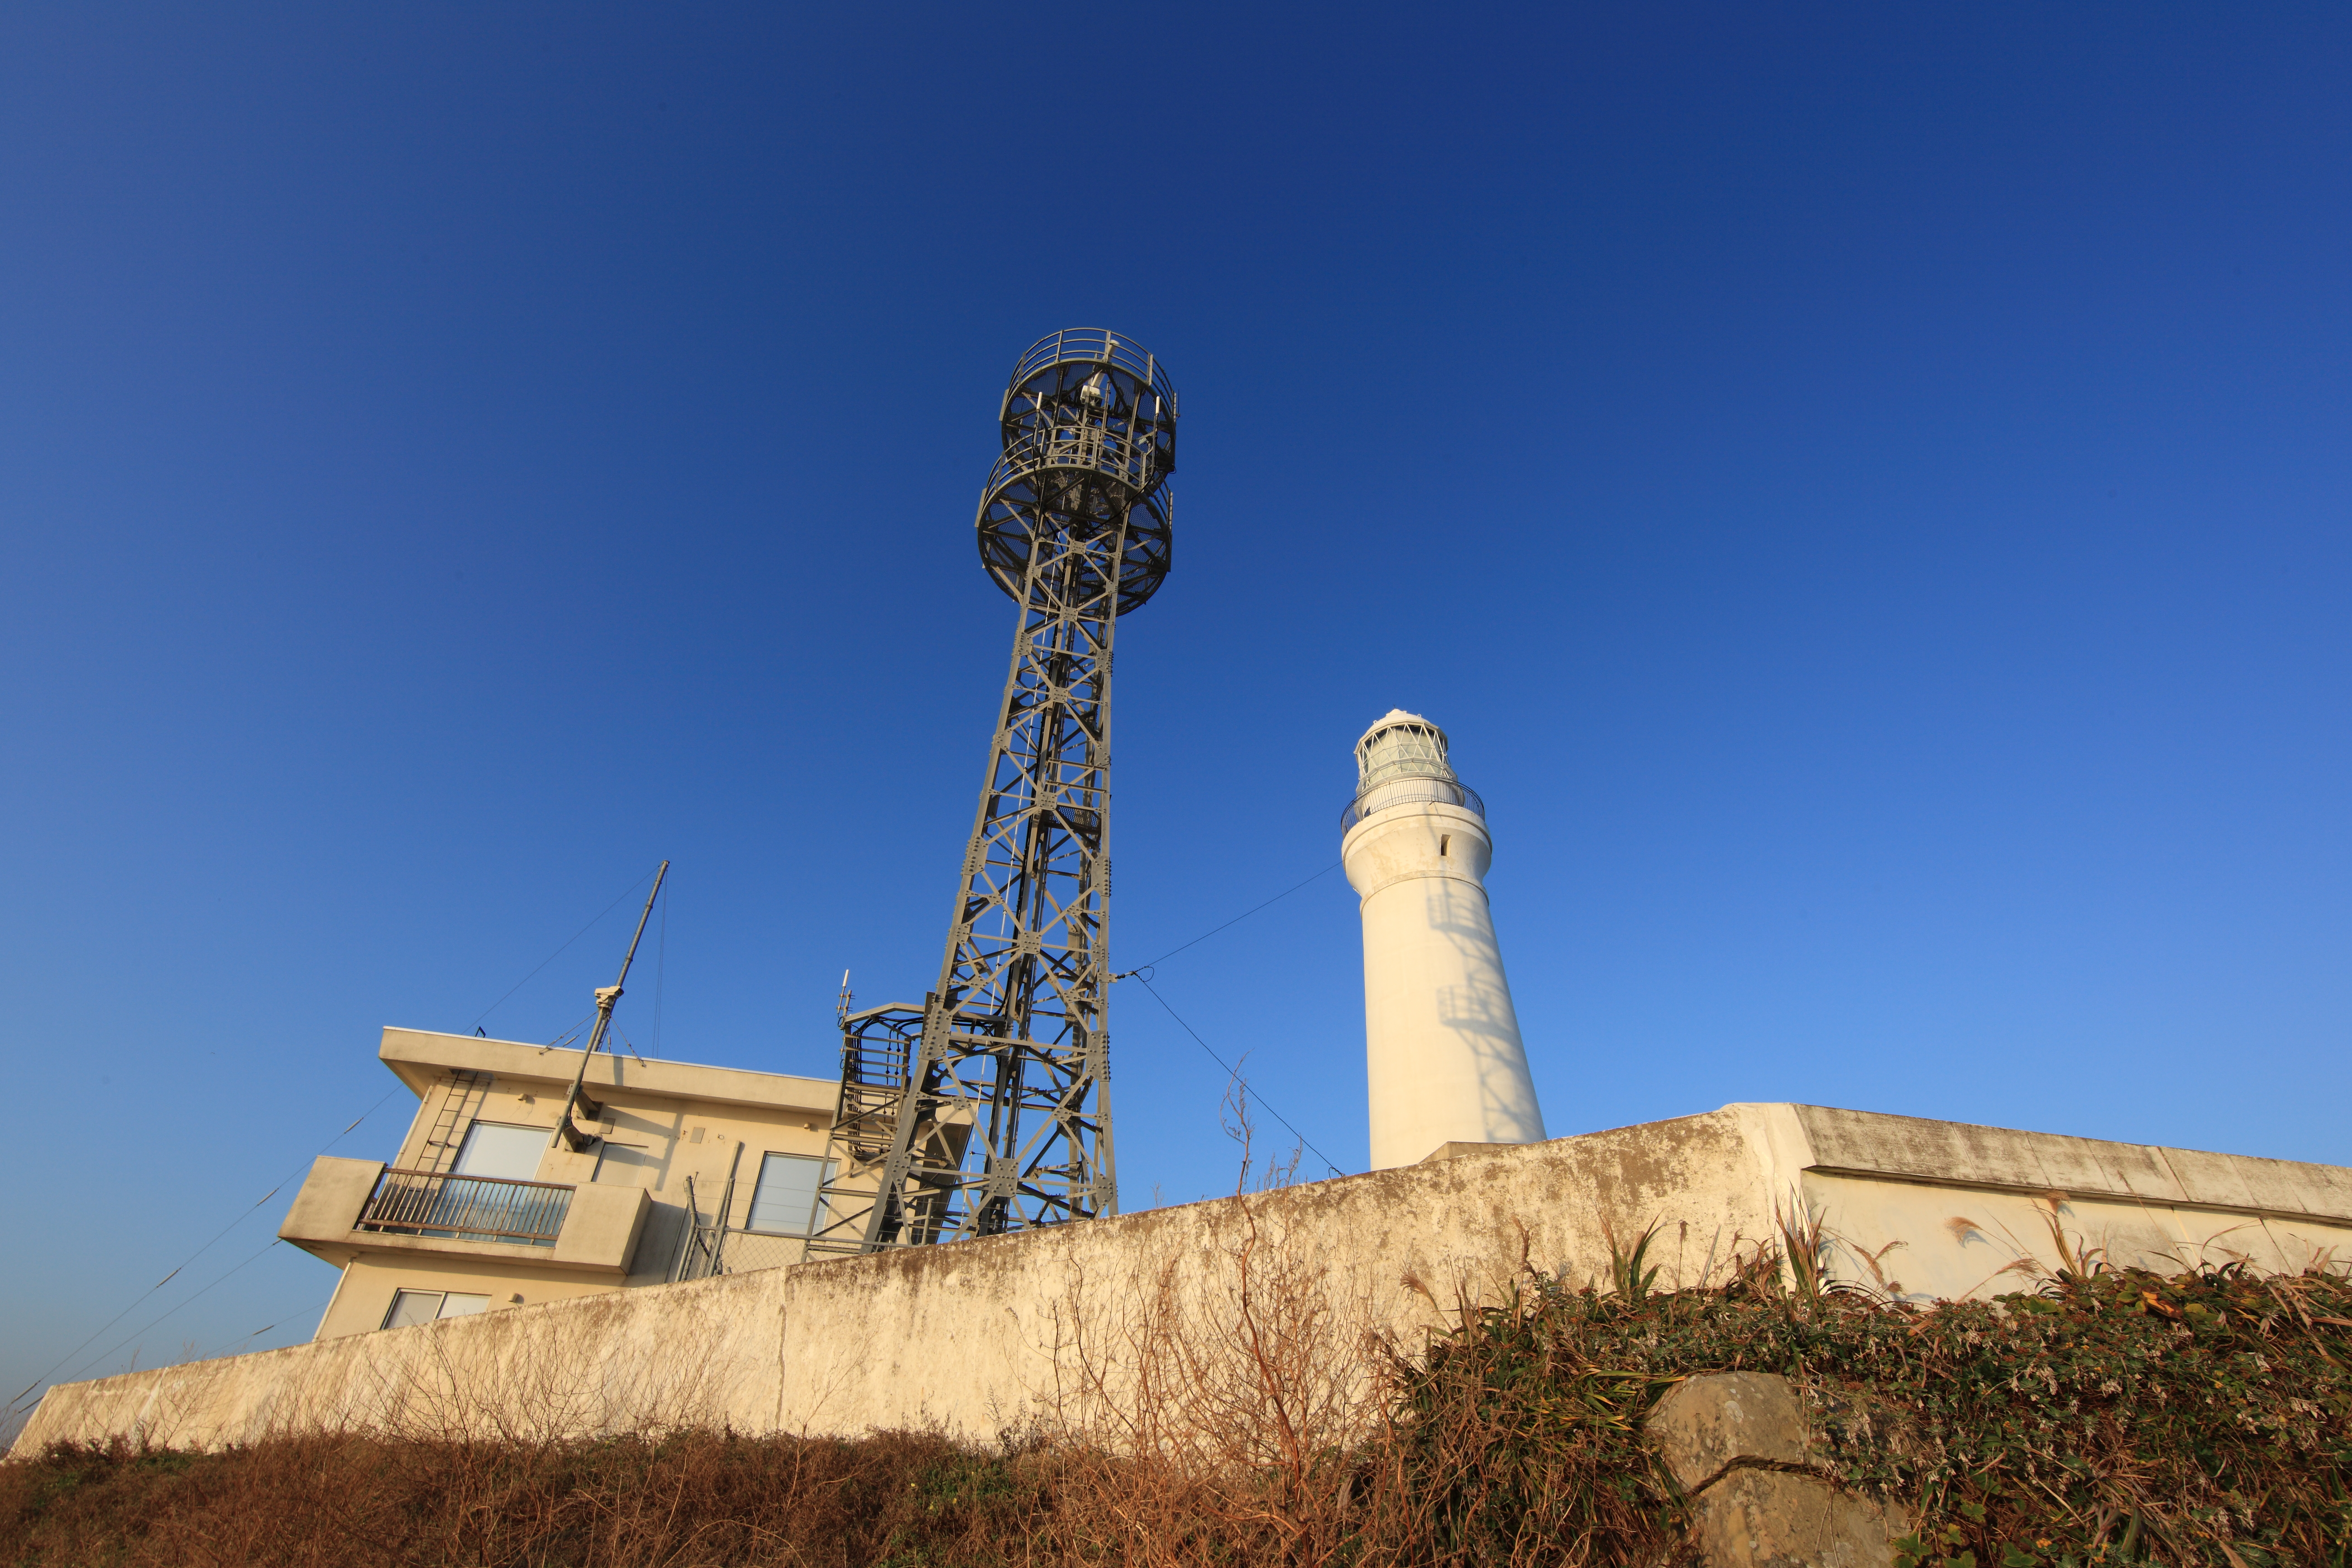
lighthouse, monument, high, tower, landmark, 5d, hires, markii, hi, res, resolution, 5photosaday, inubousaki, toudai, ancient history, outdoor structure